Government of Puerto Rico

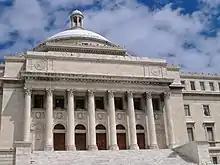
South view of the Puerto Rico Capitol, home of the Legislative Assembly.

Article III of the Constitution of Puerto Rico grants all legislative powers of the commonwealth government to the Legislative Assembly of Puerto Rico, which is divided into two chambers: a 27-member Senate and a 51-member House of Representatives. The chambers are presided over by the President of the Senate and the Speaker of the House, respectively. Both positions are occupied by an active member of each body, elected by a majority of both chambers. The current heads are Senator Eduardo Bhatia and Representative Jaime Perelló Borrás, respectively.